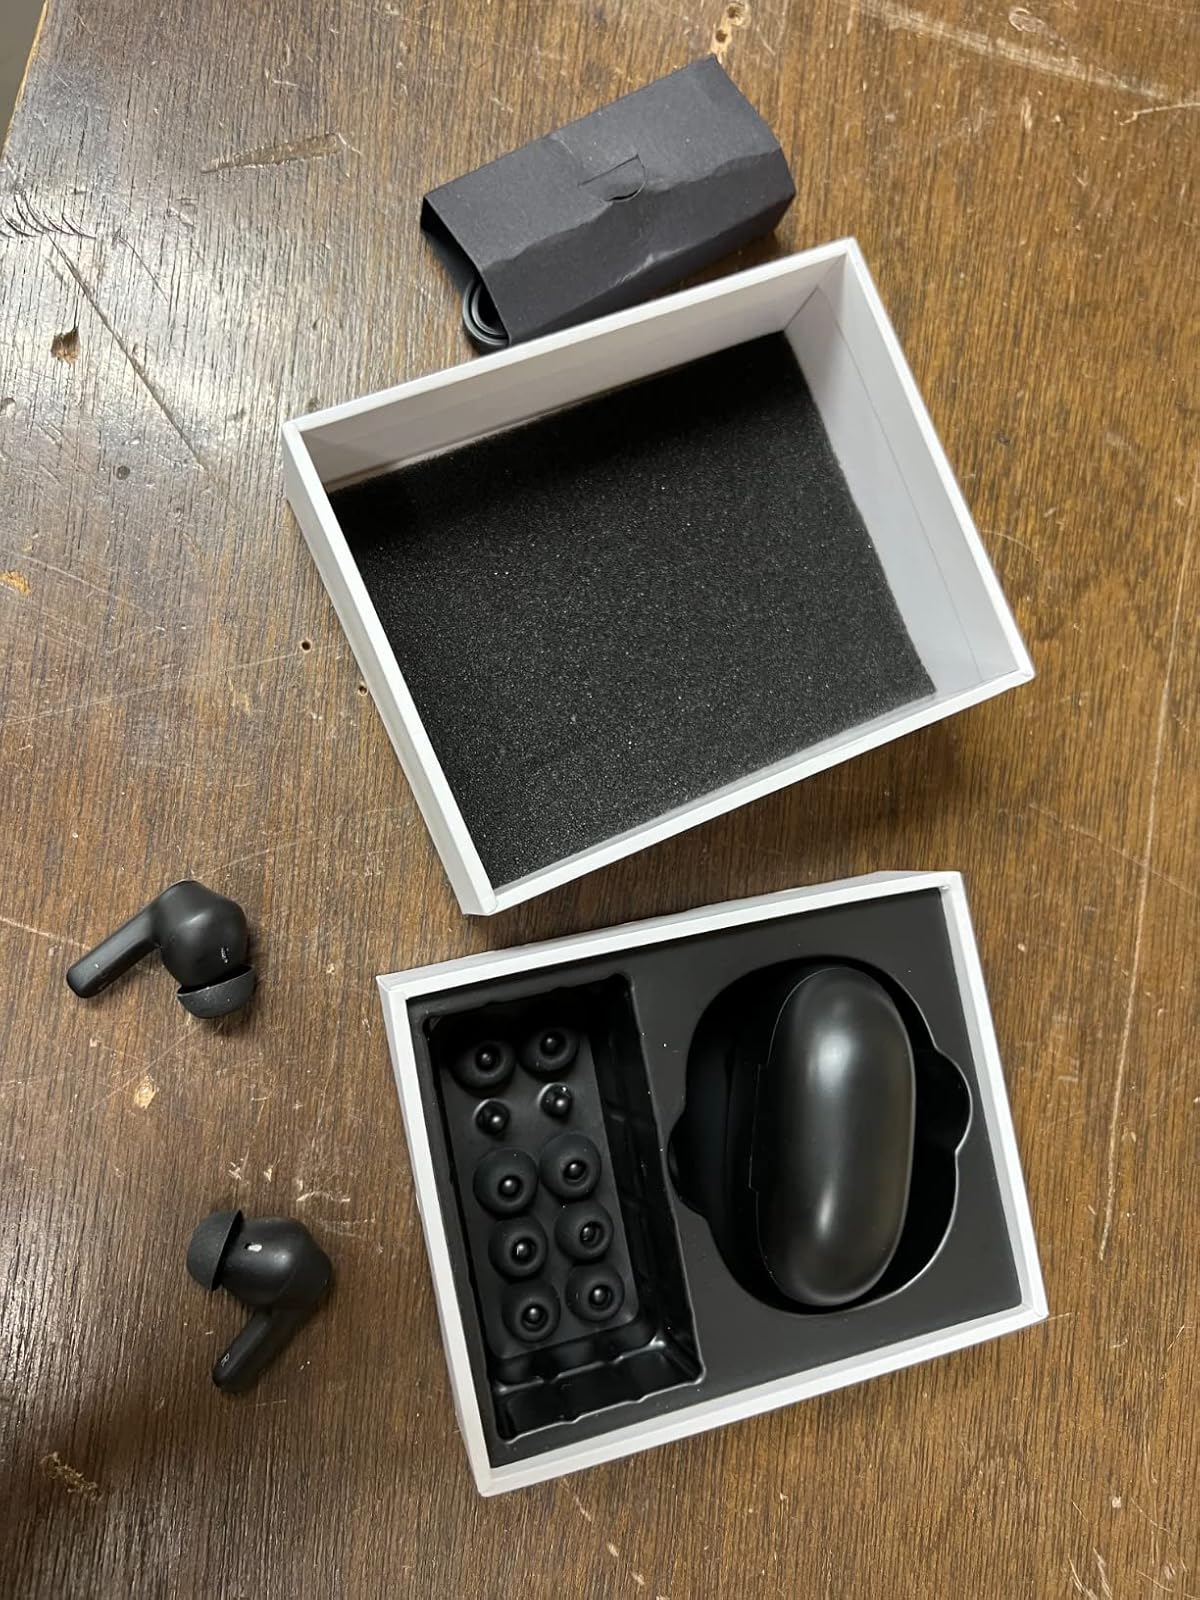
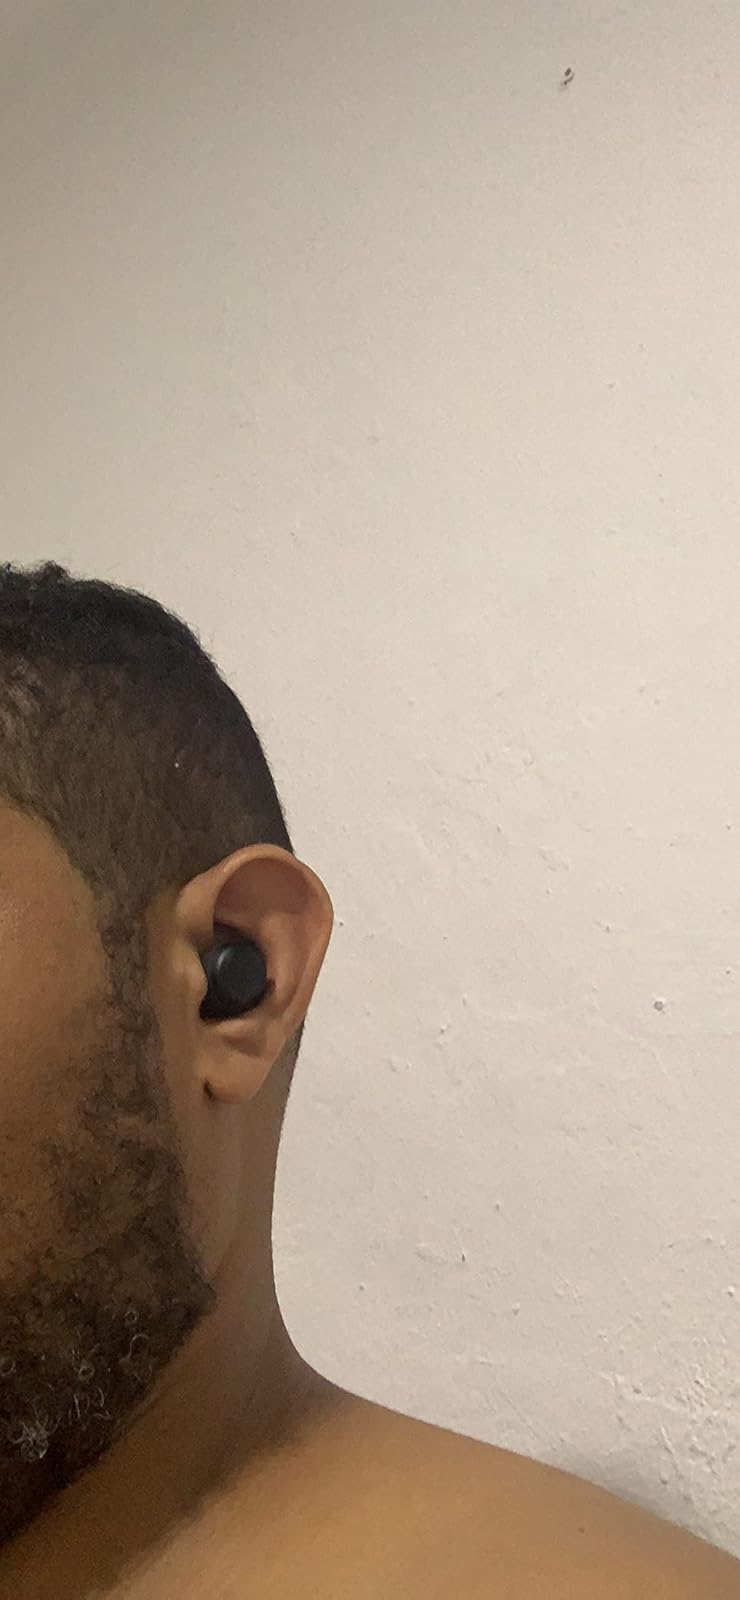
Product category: earbuds
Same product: no